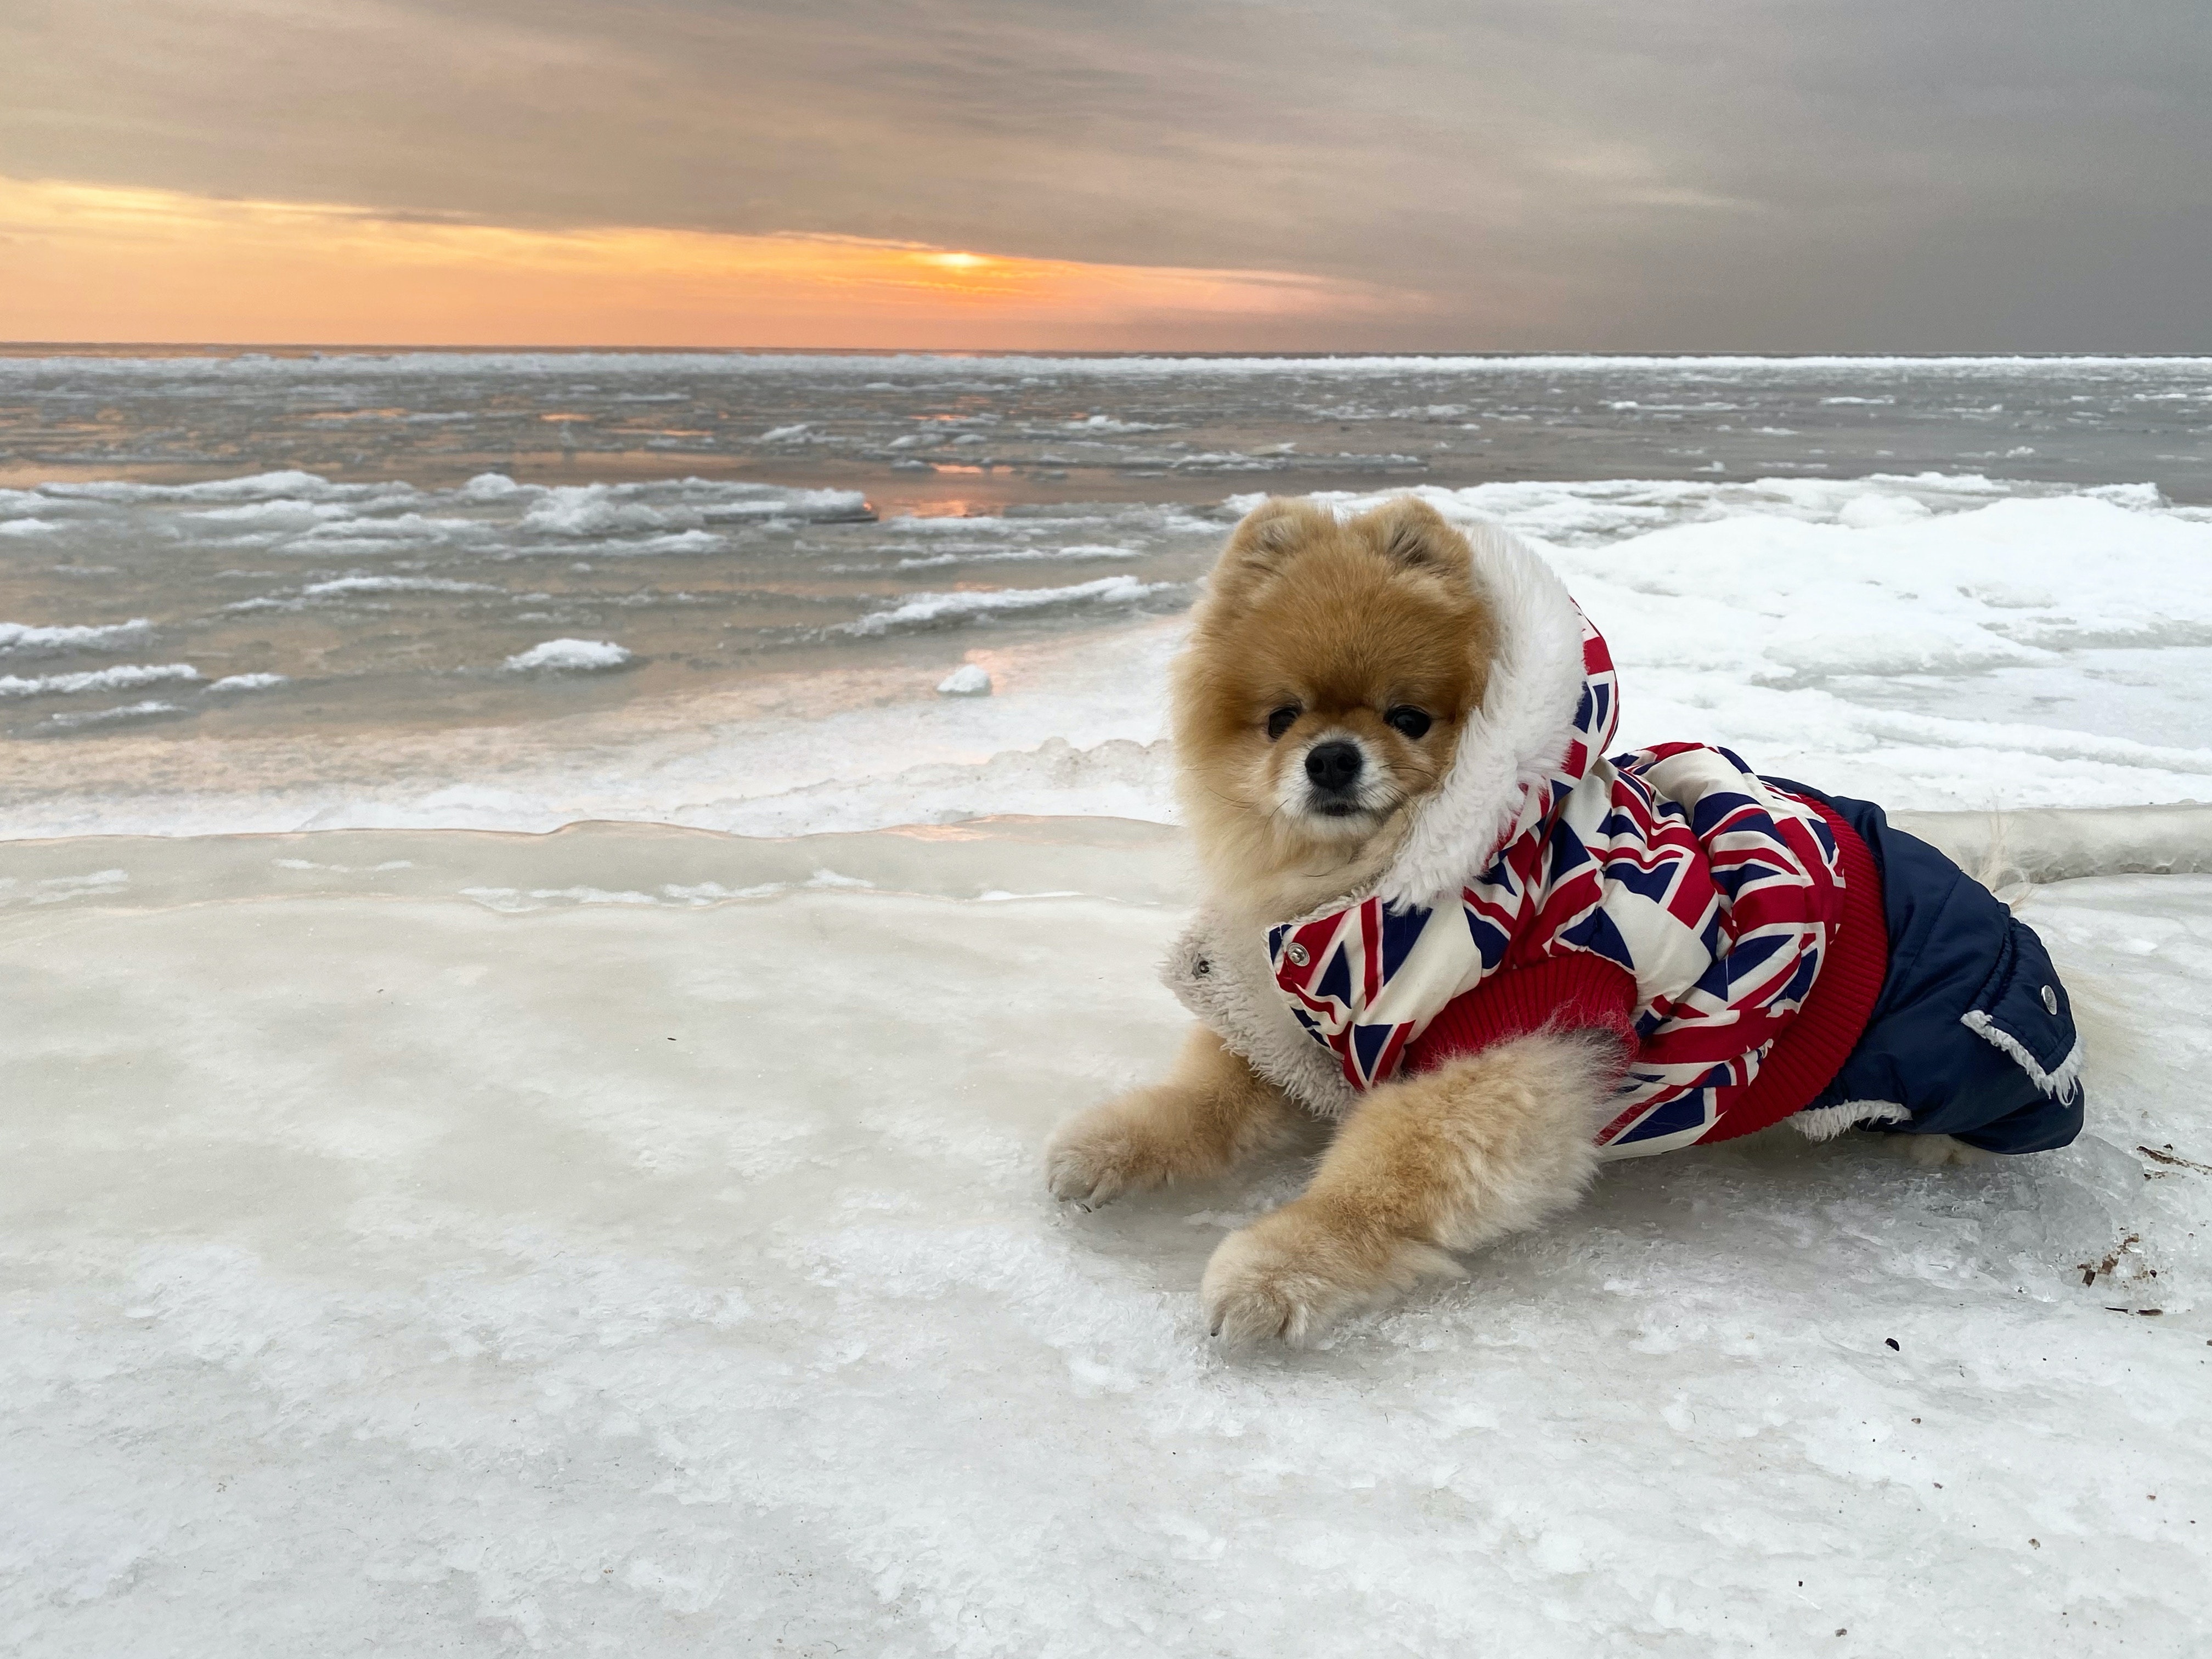
animals, sky, dog, cloud, water, carnivore, dog breed, dog clothes, toy, companion dog, freezing, beach, wind wave, Dog supply, horizon, sporting group, sand, recreation, happy, fur, fun, ocean, wave, toy dog, snow, coast, winter, landscape, canidae, personal protective equipment, Playing in the snow, arctic, non sporting group, sea, tide, leisure